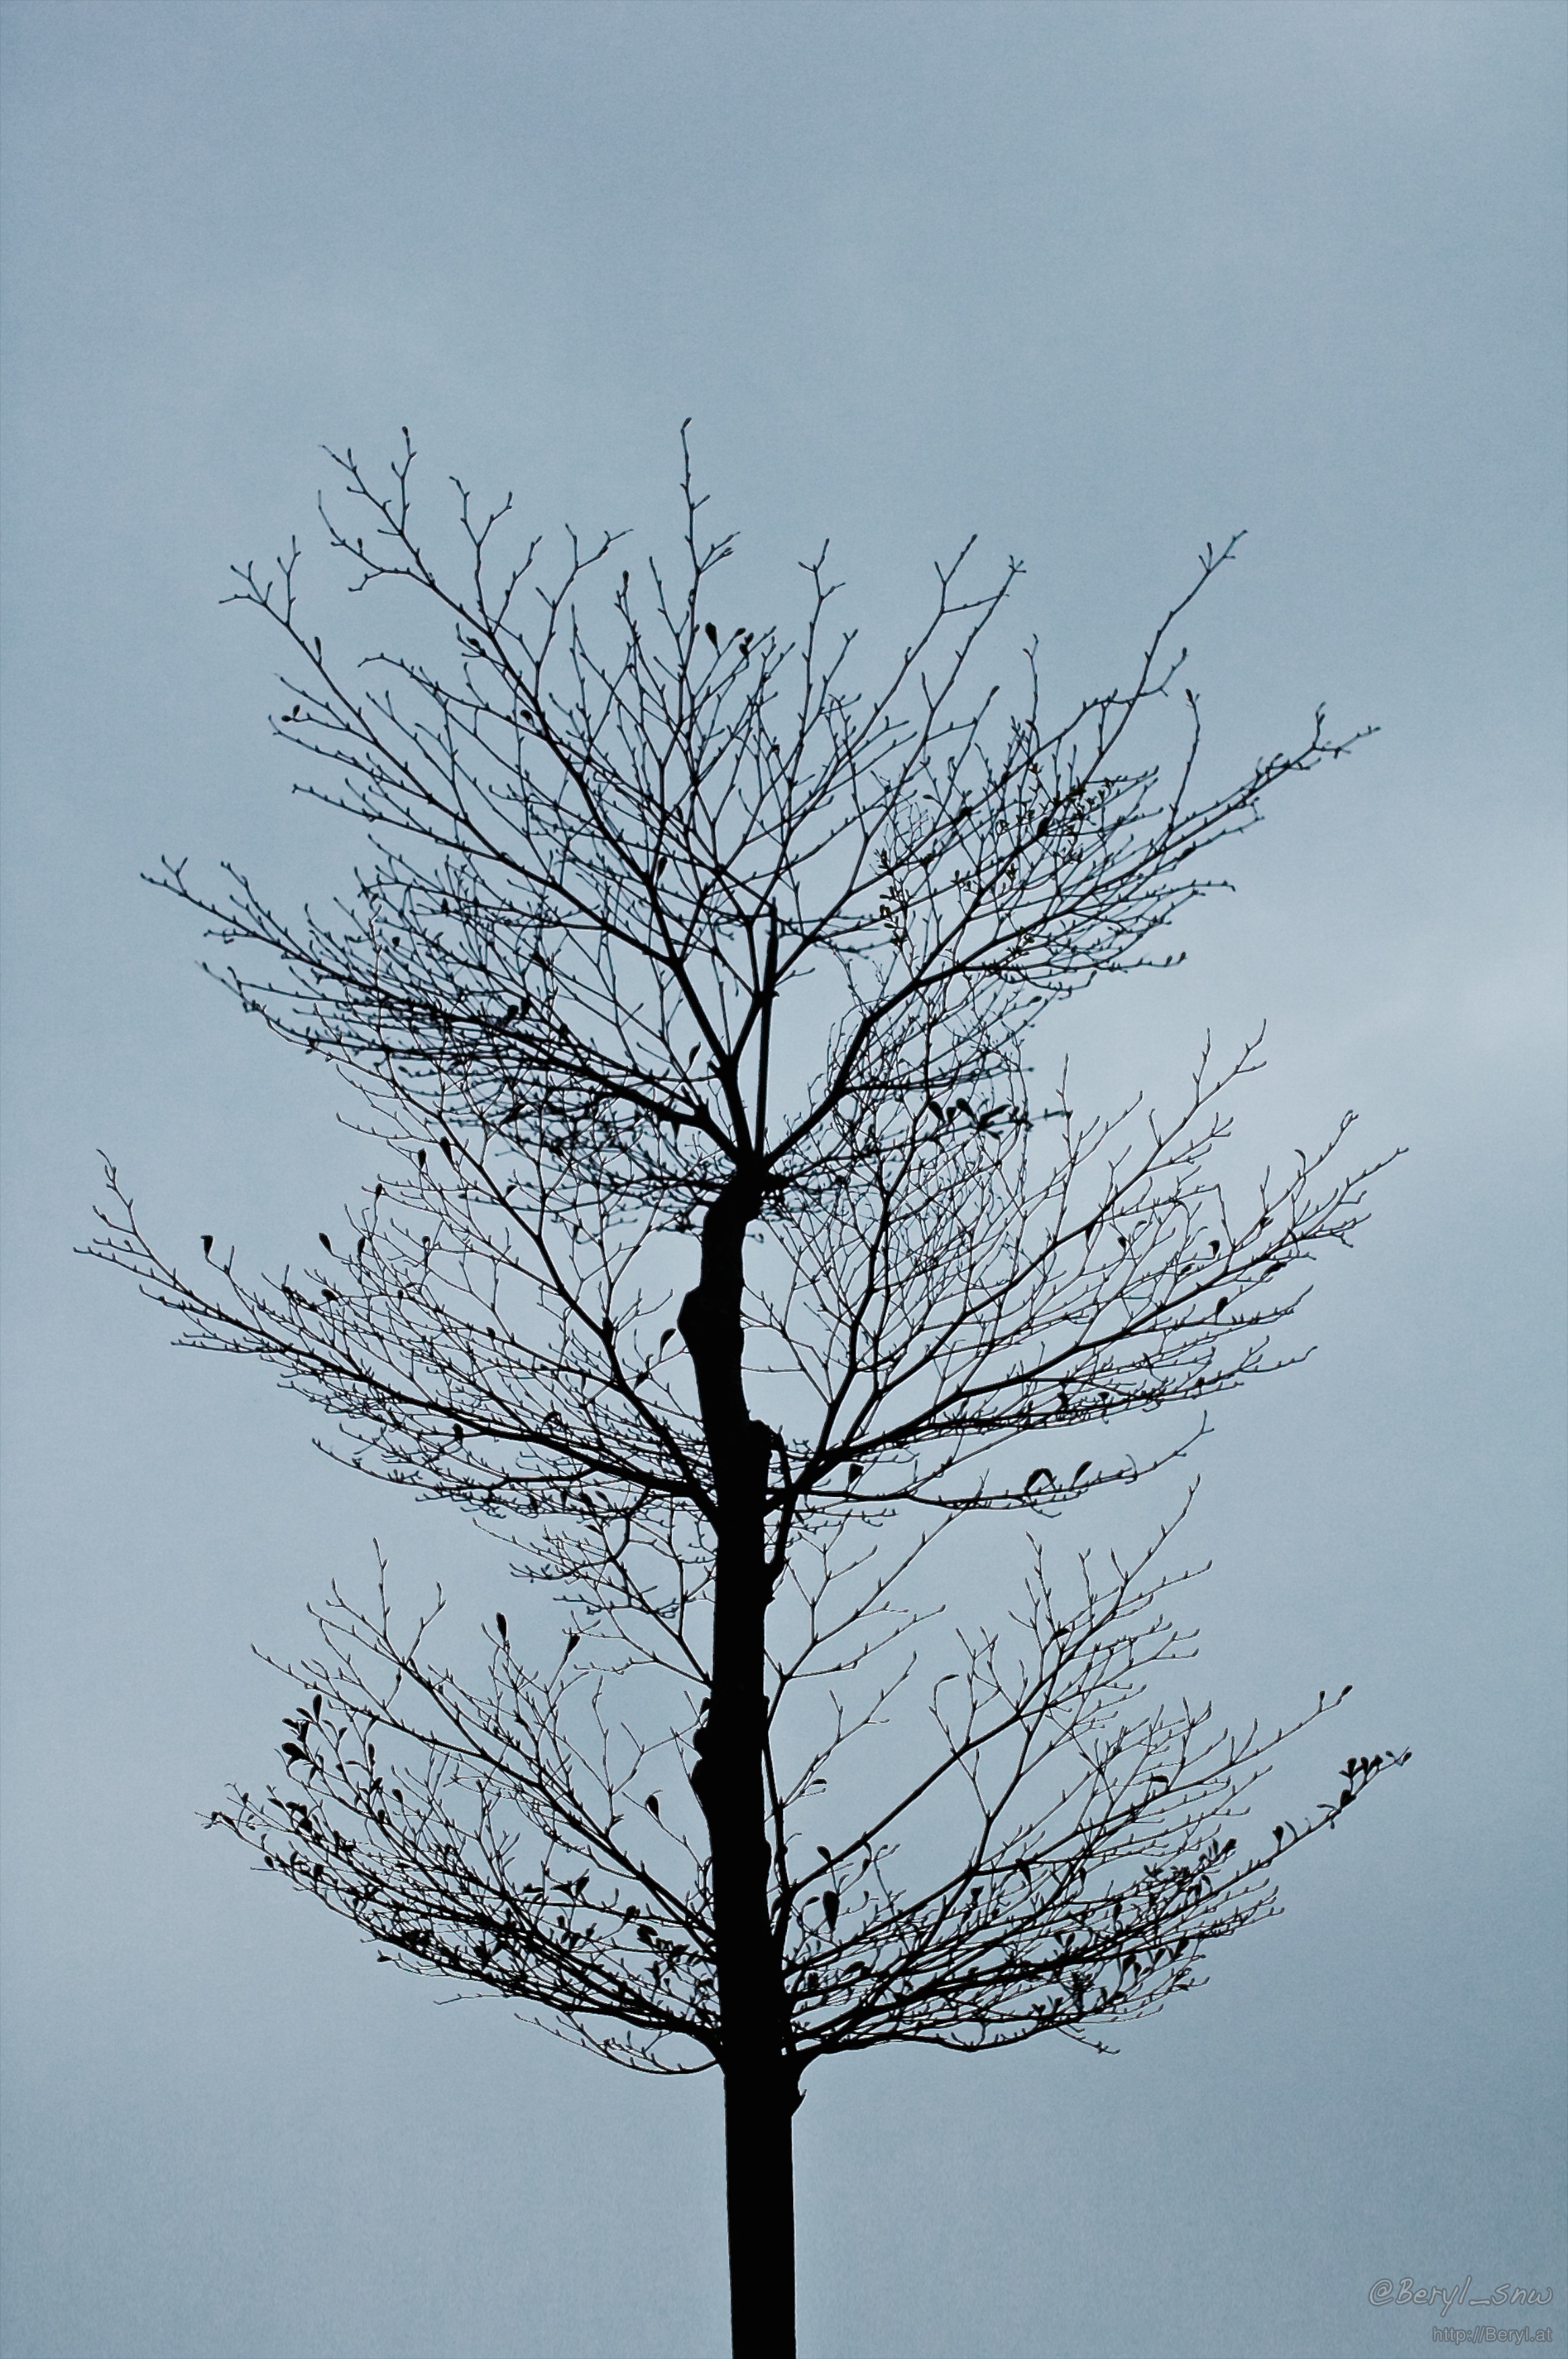
tree, branch, outline, plant, sky, cloudy, flower, dark, weather, contrast, blue, nikon, black, twig, rainy, 35mm, canton, sigma, snap, 350mmf14, d70, plant stem, woody plant